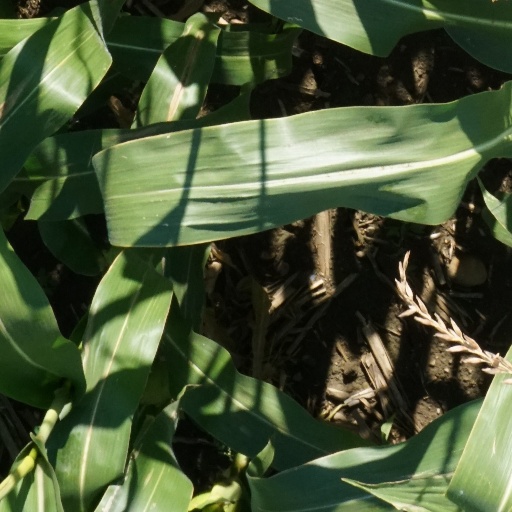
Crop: maize; corn